Thomas S. Ray

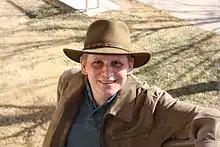
Ray in 2011

Thomas S. Ray (born September 21, 1954) is an American evolutionary biologist known for his research in tropical biology, digital evolution, and the human mind.